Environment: real
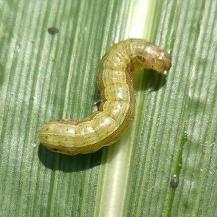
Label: fall_armyworm